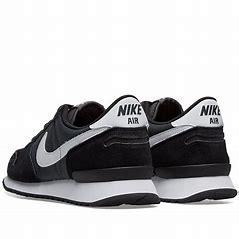
Brand: Nike
Model: Air Vortex